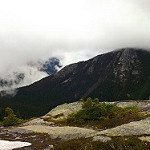
Label: mountain